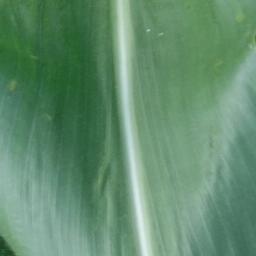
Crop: corn
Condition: (maize)_healthy